American redstart

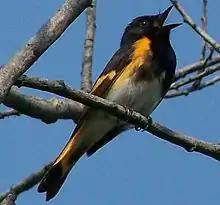
Male American redstart

Rare hybrids between the American redstart and the congeneric magnolia warbler ("Setophaga magnolia") have been documented on two occasions, in Ohio, USA, and Quebec, Canada. In both cases, the hybrid's mother was a magnolia warbler and the father was a redstart.